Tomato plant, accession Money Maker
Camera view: bottom (45 deg); turntable rotation: 330 degrees
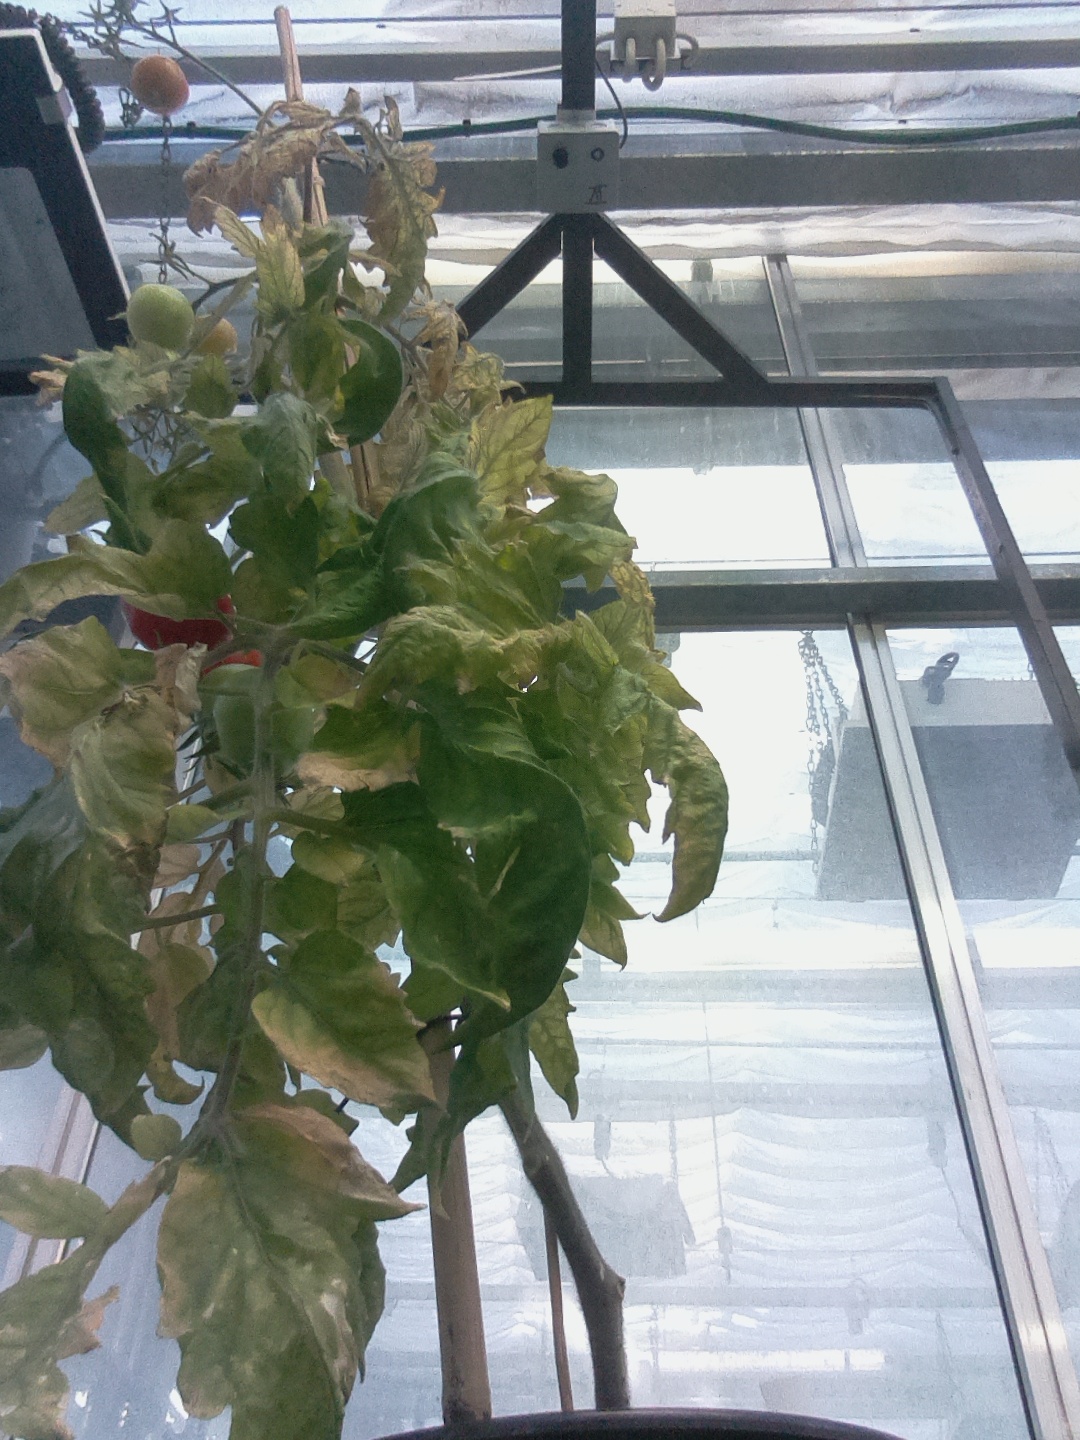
BBCH growth stage 83: 30%-40% of fruits show typical fully ripe color